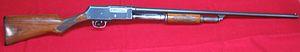
Le Stevens 520 est un fusil à pompe conçu par John Moses Browning et produit par les firmes Stevens Arms puis Savage Arms Company après son rachat de la précédente.